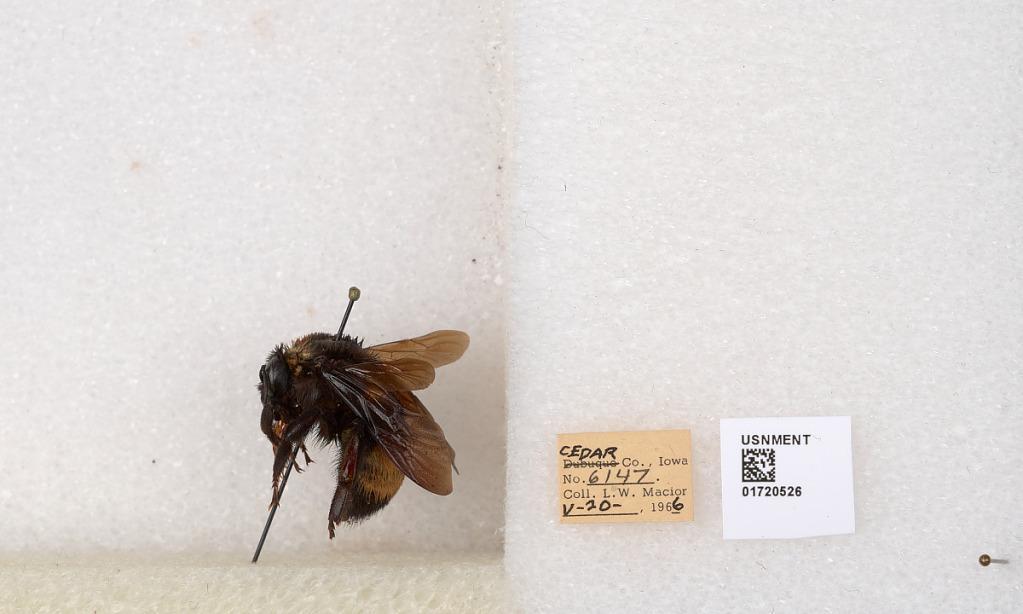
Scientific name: Bombus (Bombus) nevadensis auricormus
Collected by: L. Macior
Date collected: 1966-5-20
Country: United States
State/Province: Iowa
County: Cedar
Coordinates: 41.7723, -91.1324